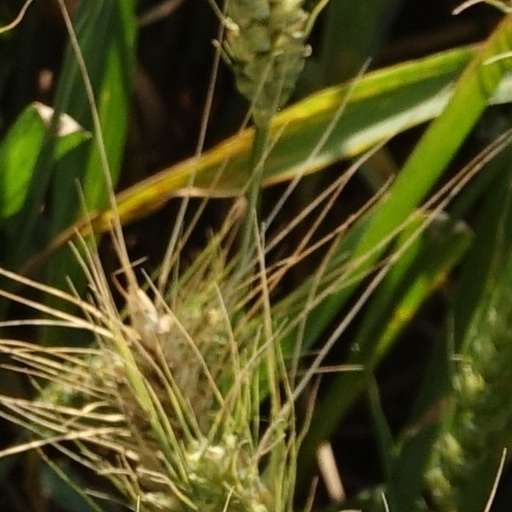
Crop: wheat